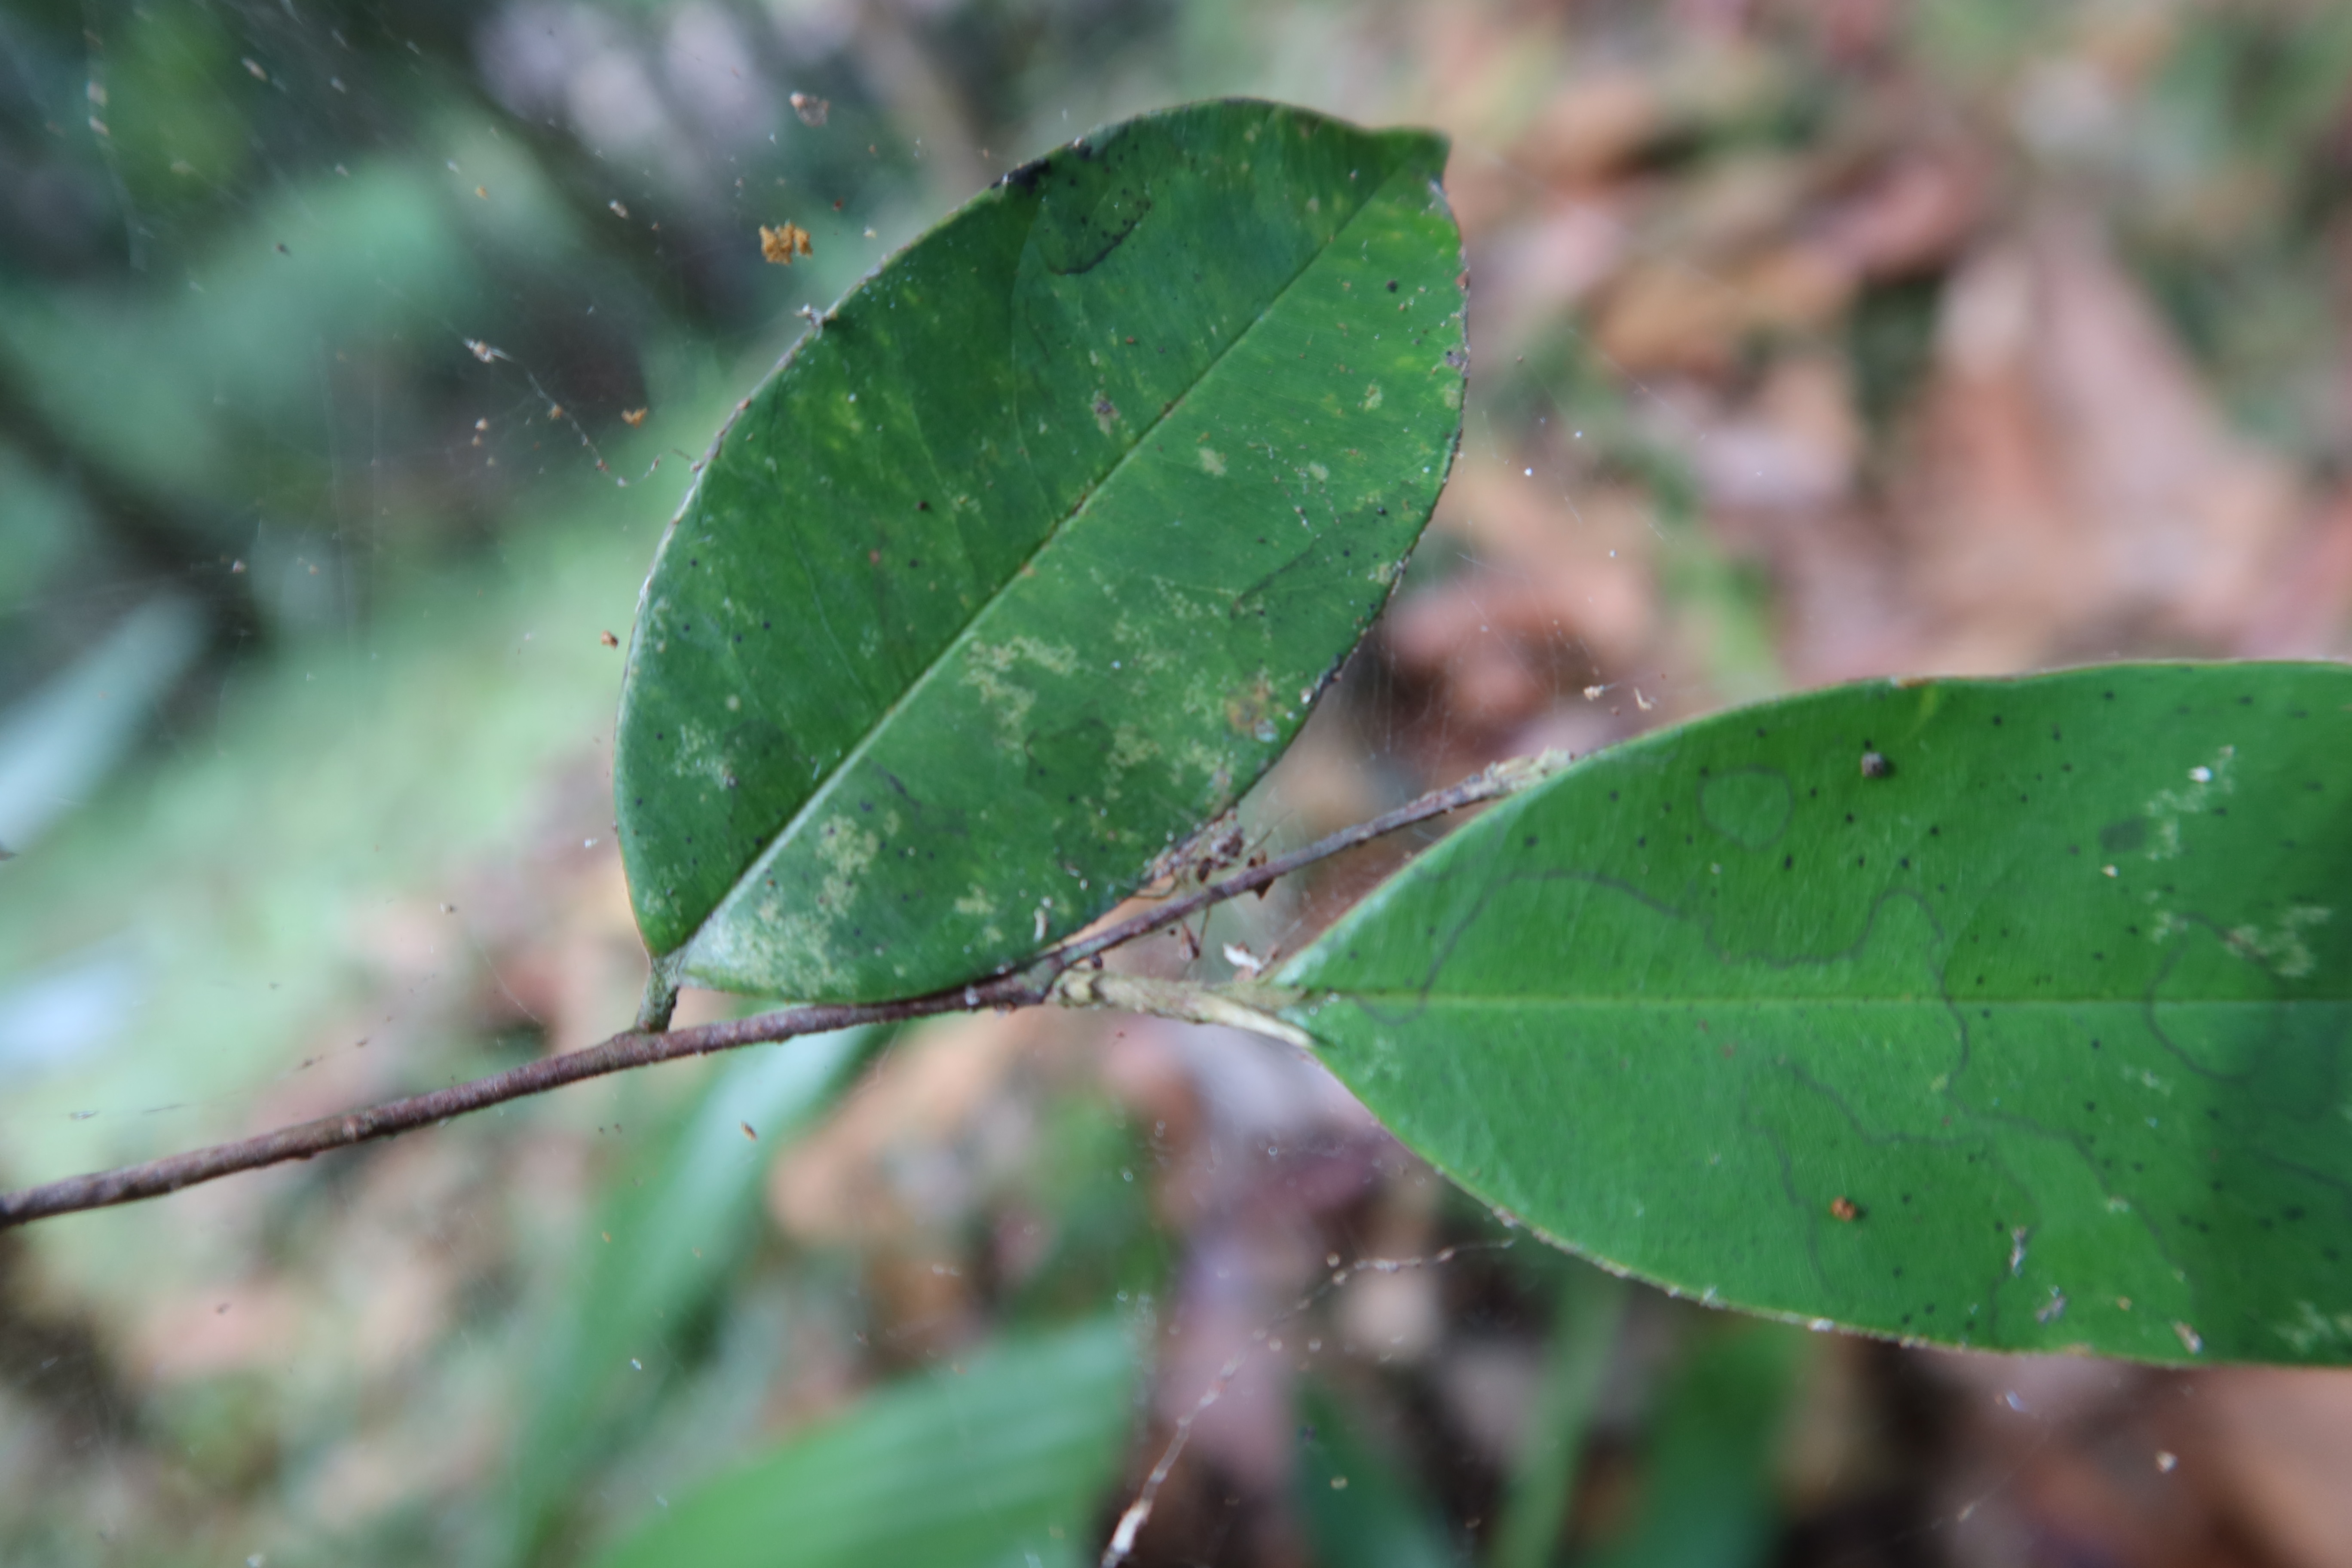
Label: Spiders